Ringicella

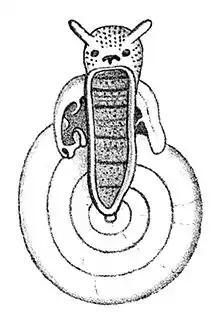
A drawing of a preserved specimen of "Ringicella ringens" as seen from the underside. The view shows the under surface of the foot, the head, the shell aperture, and the spire of the shell. Note the perforation in the lip of the shell.

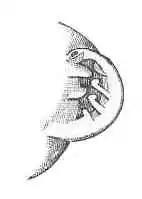
Drawing of aperture of "Ringicella carinatum" showing the apertural teeth and the perforation in the peristome

The shell of "Ringicella" is very similar to that of "Anostoma".